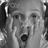
Emotion: surprise